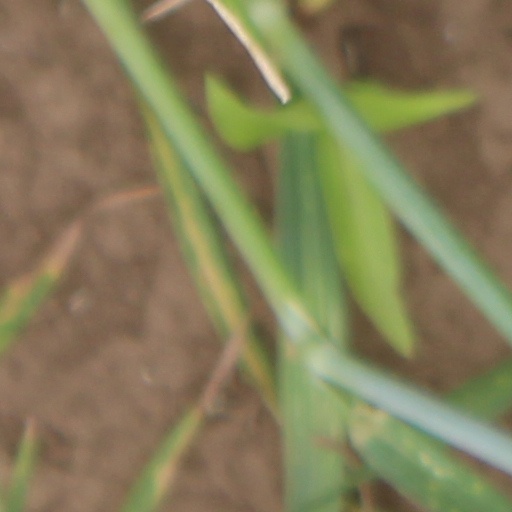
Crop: wheat